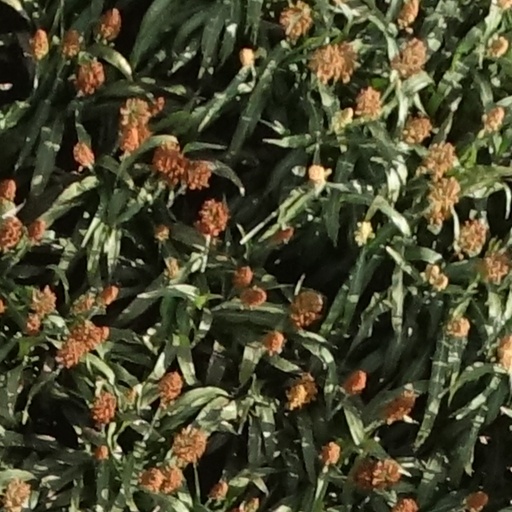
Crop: sorghum